Alex Salmond sexual harassment scandal

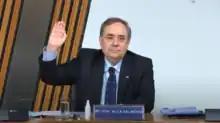
Salmond preparing to give evidence to the Committee on the Scottish Government Handling of Harassment Complaints.

The Scottish Parliament set up the Committee on the Scottish Government Handling of Harassment Complaints to investigate how the Government breached its own guidelines in its original investigation into the harassment claims against Salmond, and then lost a judicial review into their actions and had to pay over £500,000 to Salmond for legal expenses. A political row developed over what evidence to this committee Salmond could present.